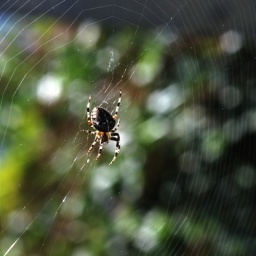
Found in the green house